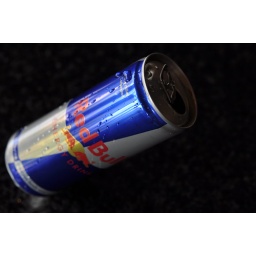
RED bull in a bar 18